Miyubi

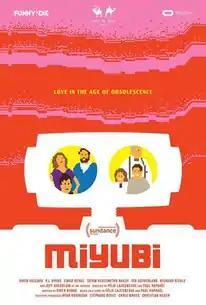
Film poster

Miyubi is a Canadian virtual reality film directed by Félix Lajeunesse and released in 2017. Produced by Felix & Paul Studios in conjunction with Funny or Die, the film is an immersive video comedy-drama in which the viewer experiences the dynamics of a dysfunctional family through the eyes of Miyubi, a toy robot the father purchased for his son as a birthday gift.